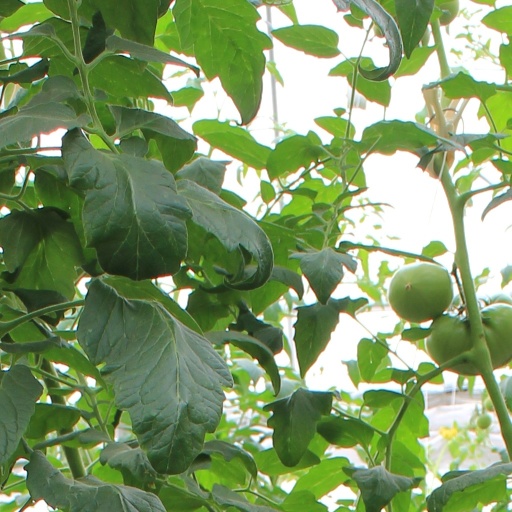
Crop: tomato